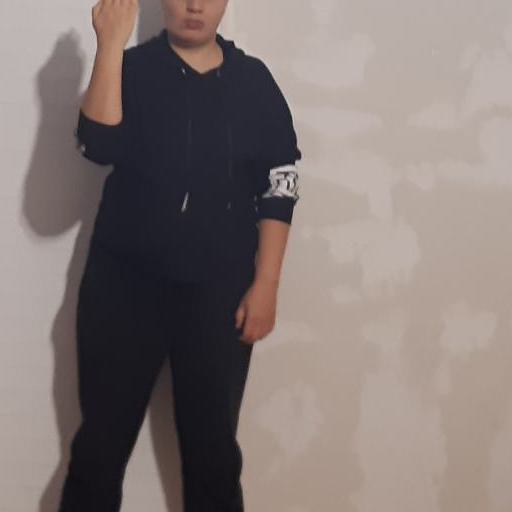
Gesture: no_gesture